History of the hamburger

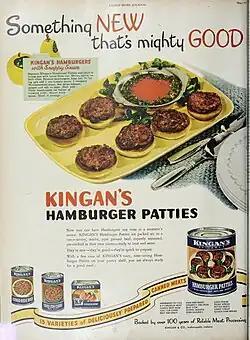
A 1948 advertisement for hamburger patties

The dawn of the 20th century witnessed the need to provide food for people living in highly productive urban centers with high population densities. Food also had to be economically affordable for the working class in order for them to maintain their labor and industrial production. The burger was born in a time when people needed to eat both "fast" and "cheap". Technological advances in the field of food preservation, as well as improvements in agricultural production and transportation, made it possible for hamburgers to be a practical choice of food for urban dwellers since their very creation. The socio-economic environment of the United States at the time of the burger's rise to popularity coincided with the end of World War I and the beginning of the Great Depression of 1929. This environment was particularly favorable for fostering inexpensive food, which was one reason why five-cent hamburgers were so popular. After its invention during the first decade of the 20th century, the hamburger came to be marketed on a large scale, after "visionaries" realized that it would benefit greatly from a mass production process.